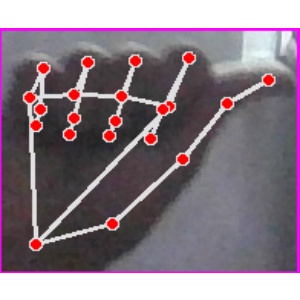
अक्षर: छ